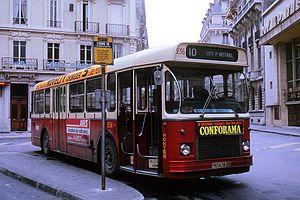
Un Saviem SC 10 grenoblois rue de Belgrade, en 1975.
Les autobus de Grenoble sont un réseau de 45 lignes régulières exploitées par la Sémitag en complément du tramway de Grenoble et desservant l'ensemble des communes de la Métro. Ce réseau est toutefois épaulé par 16 lignes de bus du réseau interurbain de l'Isère dans le périmètre de transport urbain de la Sémitag.